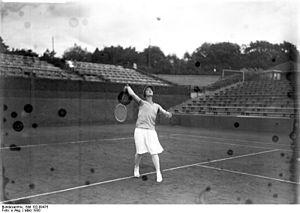
Cäcilia Edith "Cilly" Aussem est une joueuse de tennis allemande de l'entre-deux-guerres.